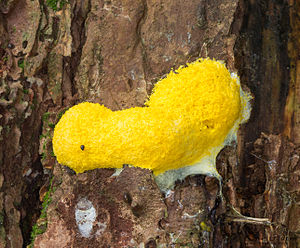
Troldsmør
Troldsmør med gult plasmodium
Troldsmør er en art plasmodisk svampedyr i klassen Myxogastria. Det kaldes troldsmør, formentlig pga. sin karakteristiske gule farve. Den er ret almindelig i Danmark og findes over hele verden. Den lever på nedbrudt træ, og kan nogen gange findes i haver på barkflis efter kraftig regn.